Silanol

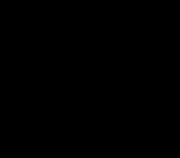
Structure of trimethylsilanol

A silanol is a functional group in silicon chemistry with the connectivity Si–O–H. It is related to the hydroxy functional group (C–O–H) found in all alcohols. Silanols are often invoked as intermediates in organosilicon chemistry and silicate mineralogy. If a silanol contains one or more organic residues, it is an organosilanol.